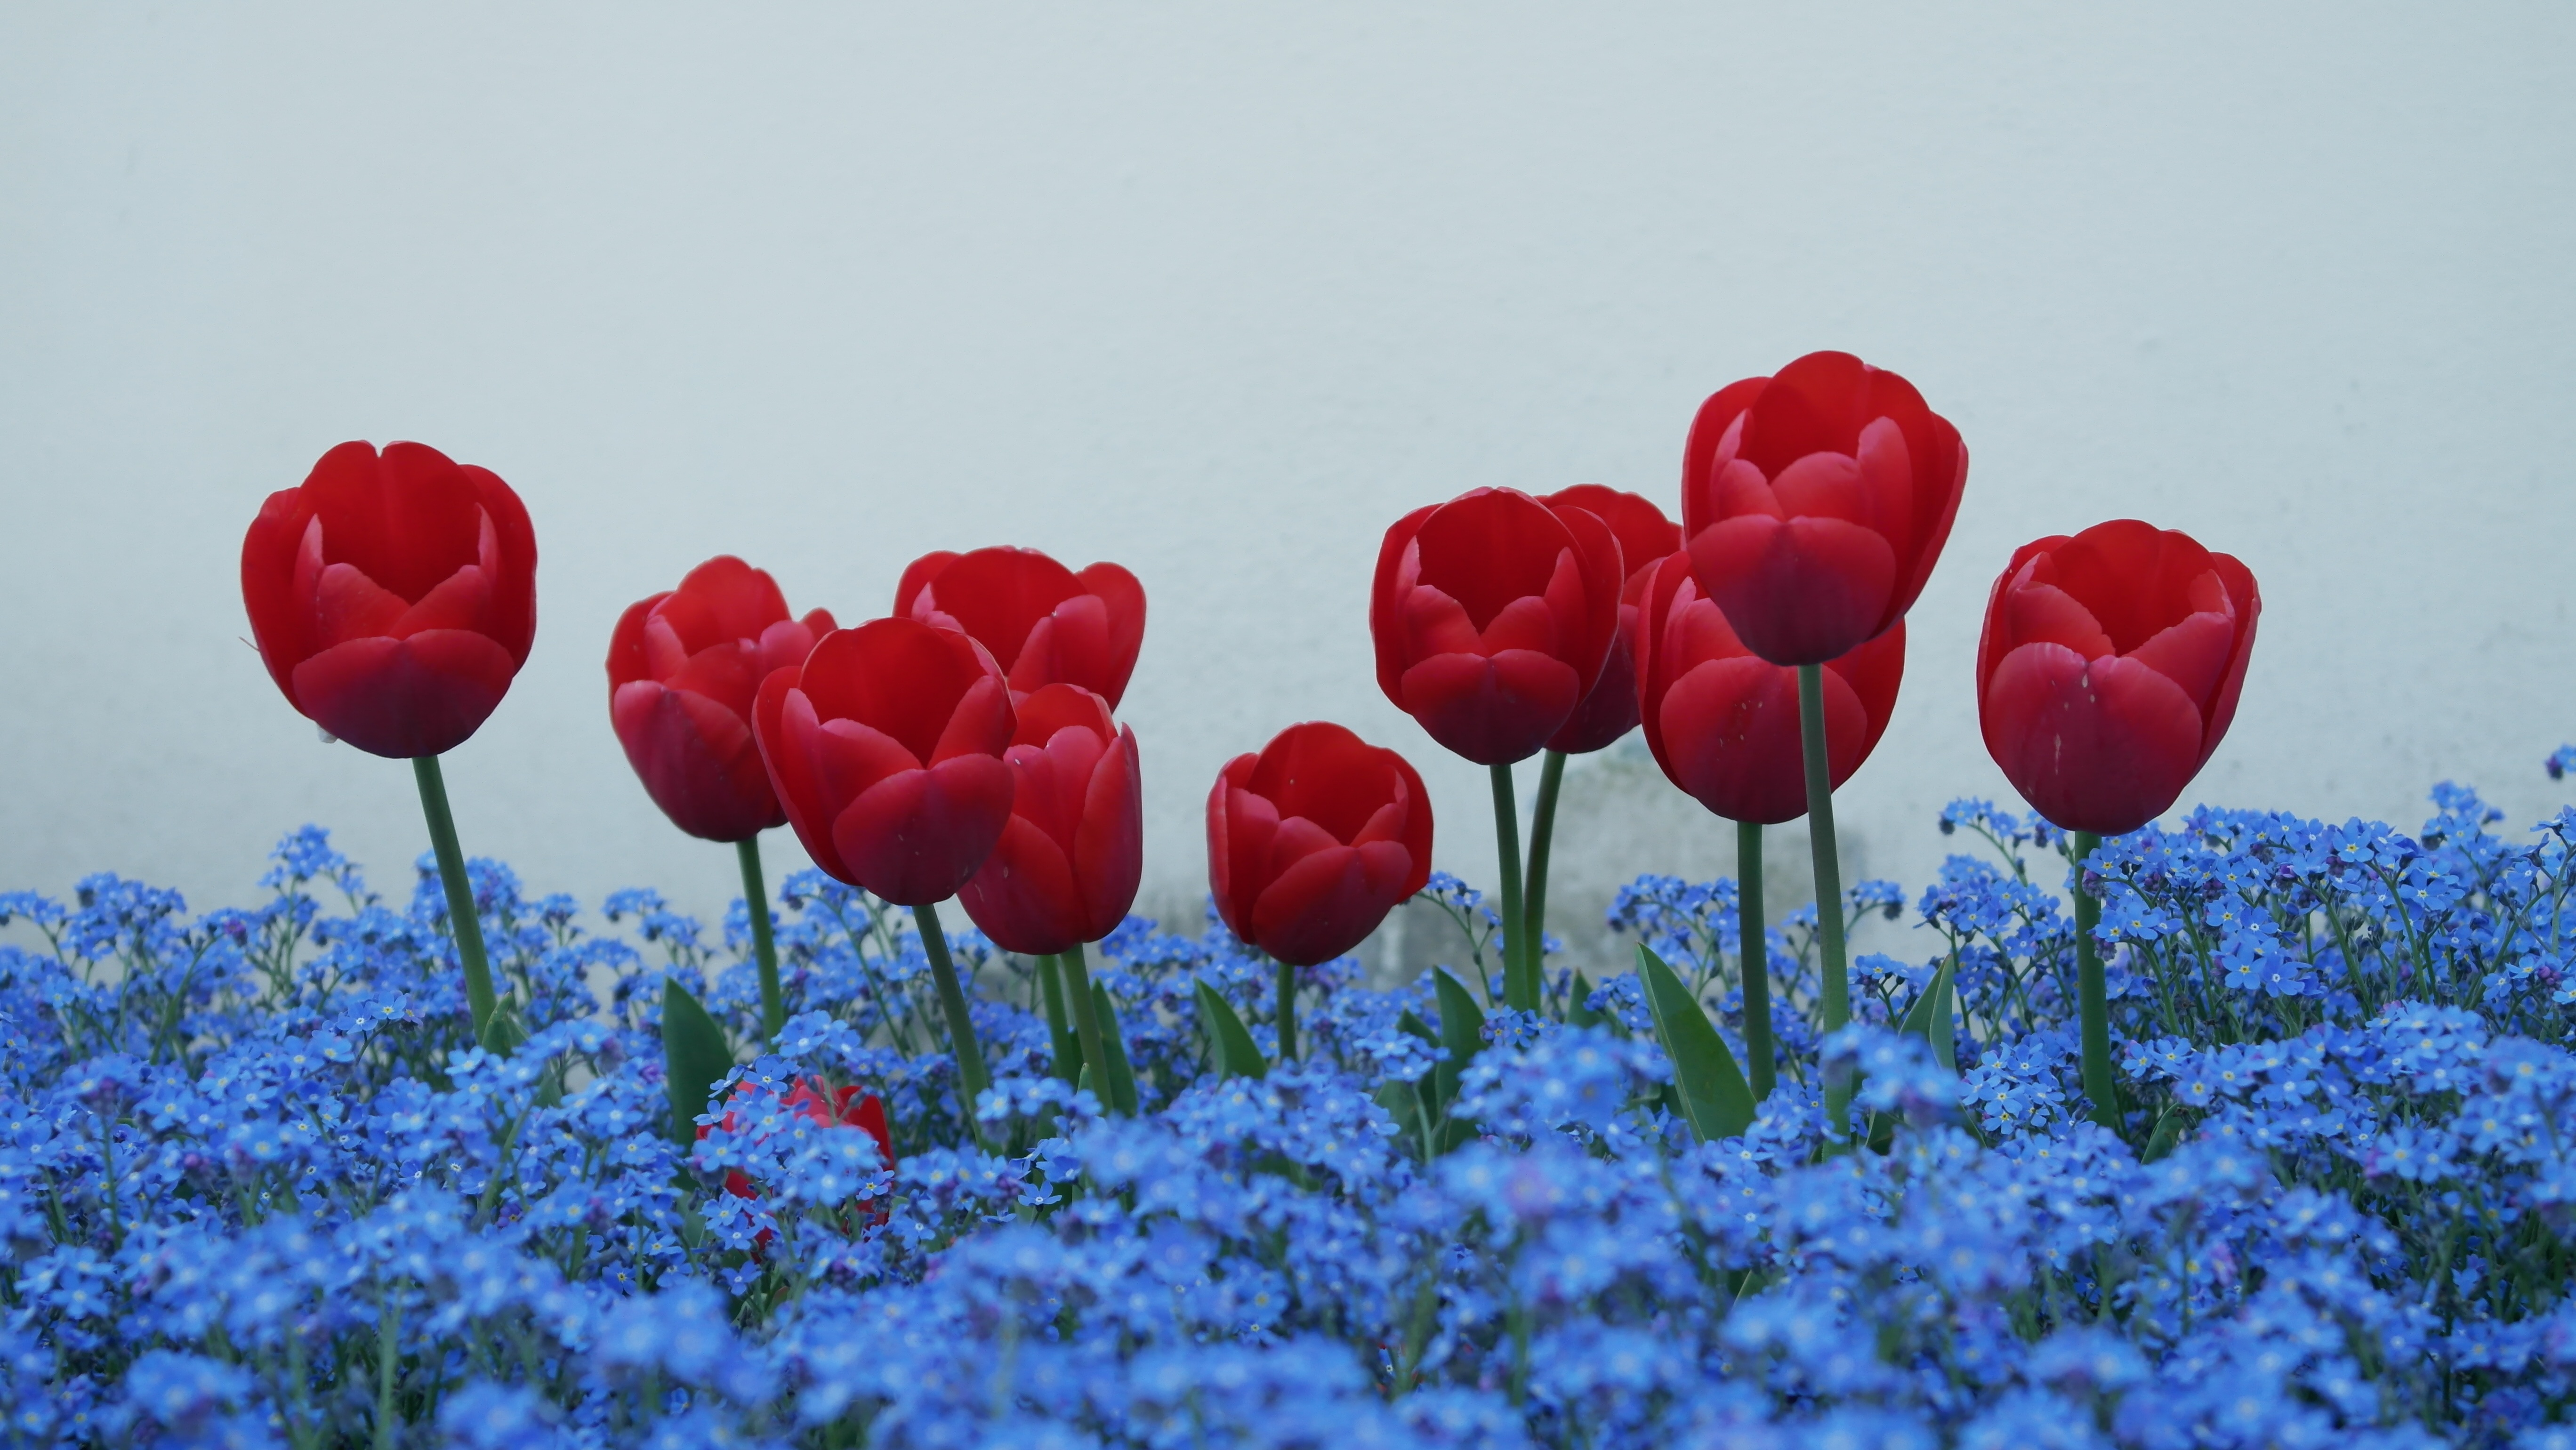
plant, flower, petal, tulip, flowers, forget me not, tulips, flowering plant, lily family, land plant